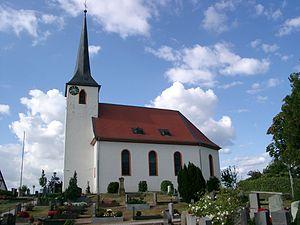
Bickenbach est une municipalité allemande située dans le land de la Hesse et l'arrondissement de Darmstadt-Dieburg.